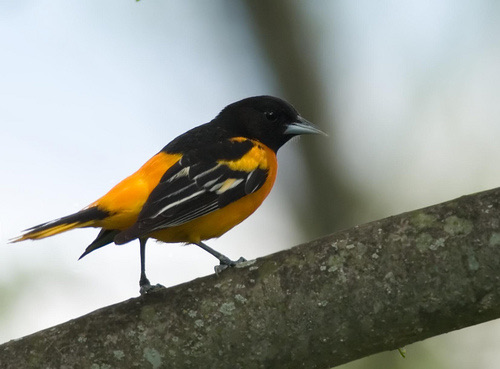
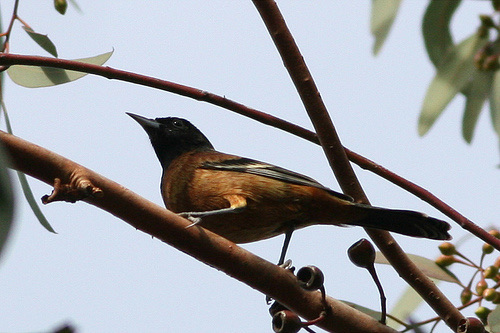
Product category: misc
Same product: yes